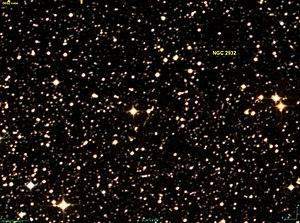
Image créée à l'aide du logiciel Aladin Sky Atlas du Centre de Données astronomiques de Strasbourg et des données de DSS (Digitized Sky Survey). Le programme DSS est l'un des programmes du STScI (Space Telescope Science Institute) dont les fichiers sont du domaine public (http://archive.stsci.edu/data_use.html)
NGC 2932 est un groupe d'étoiles situé dans la constellation des Voiles.